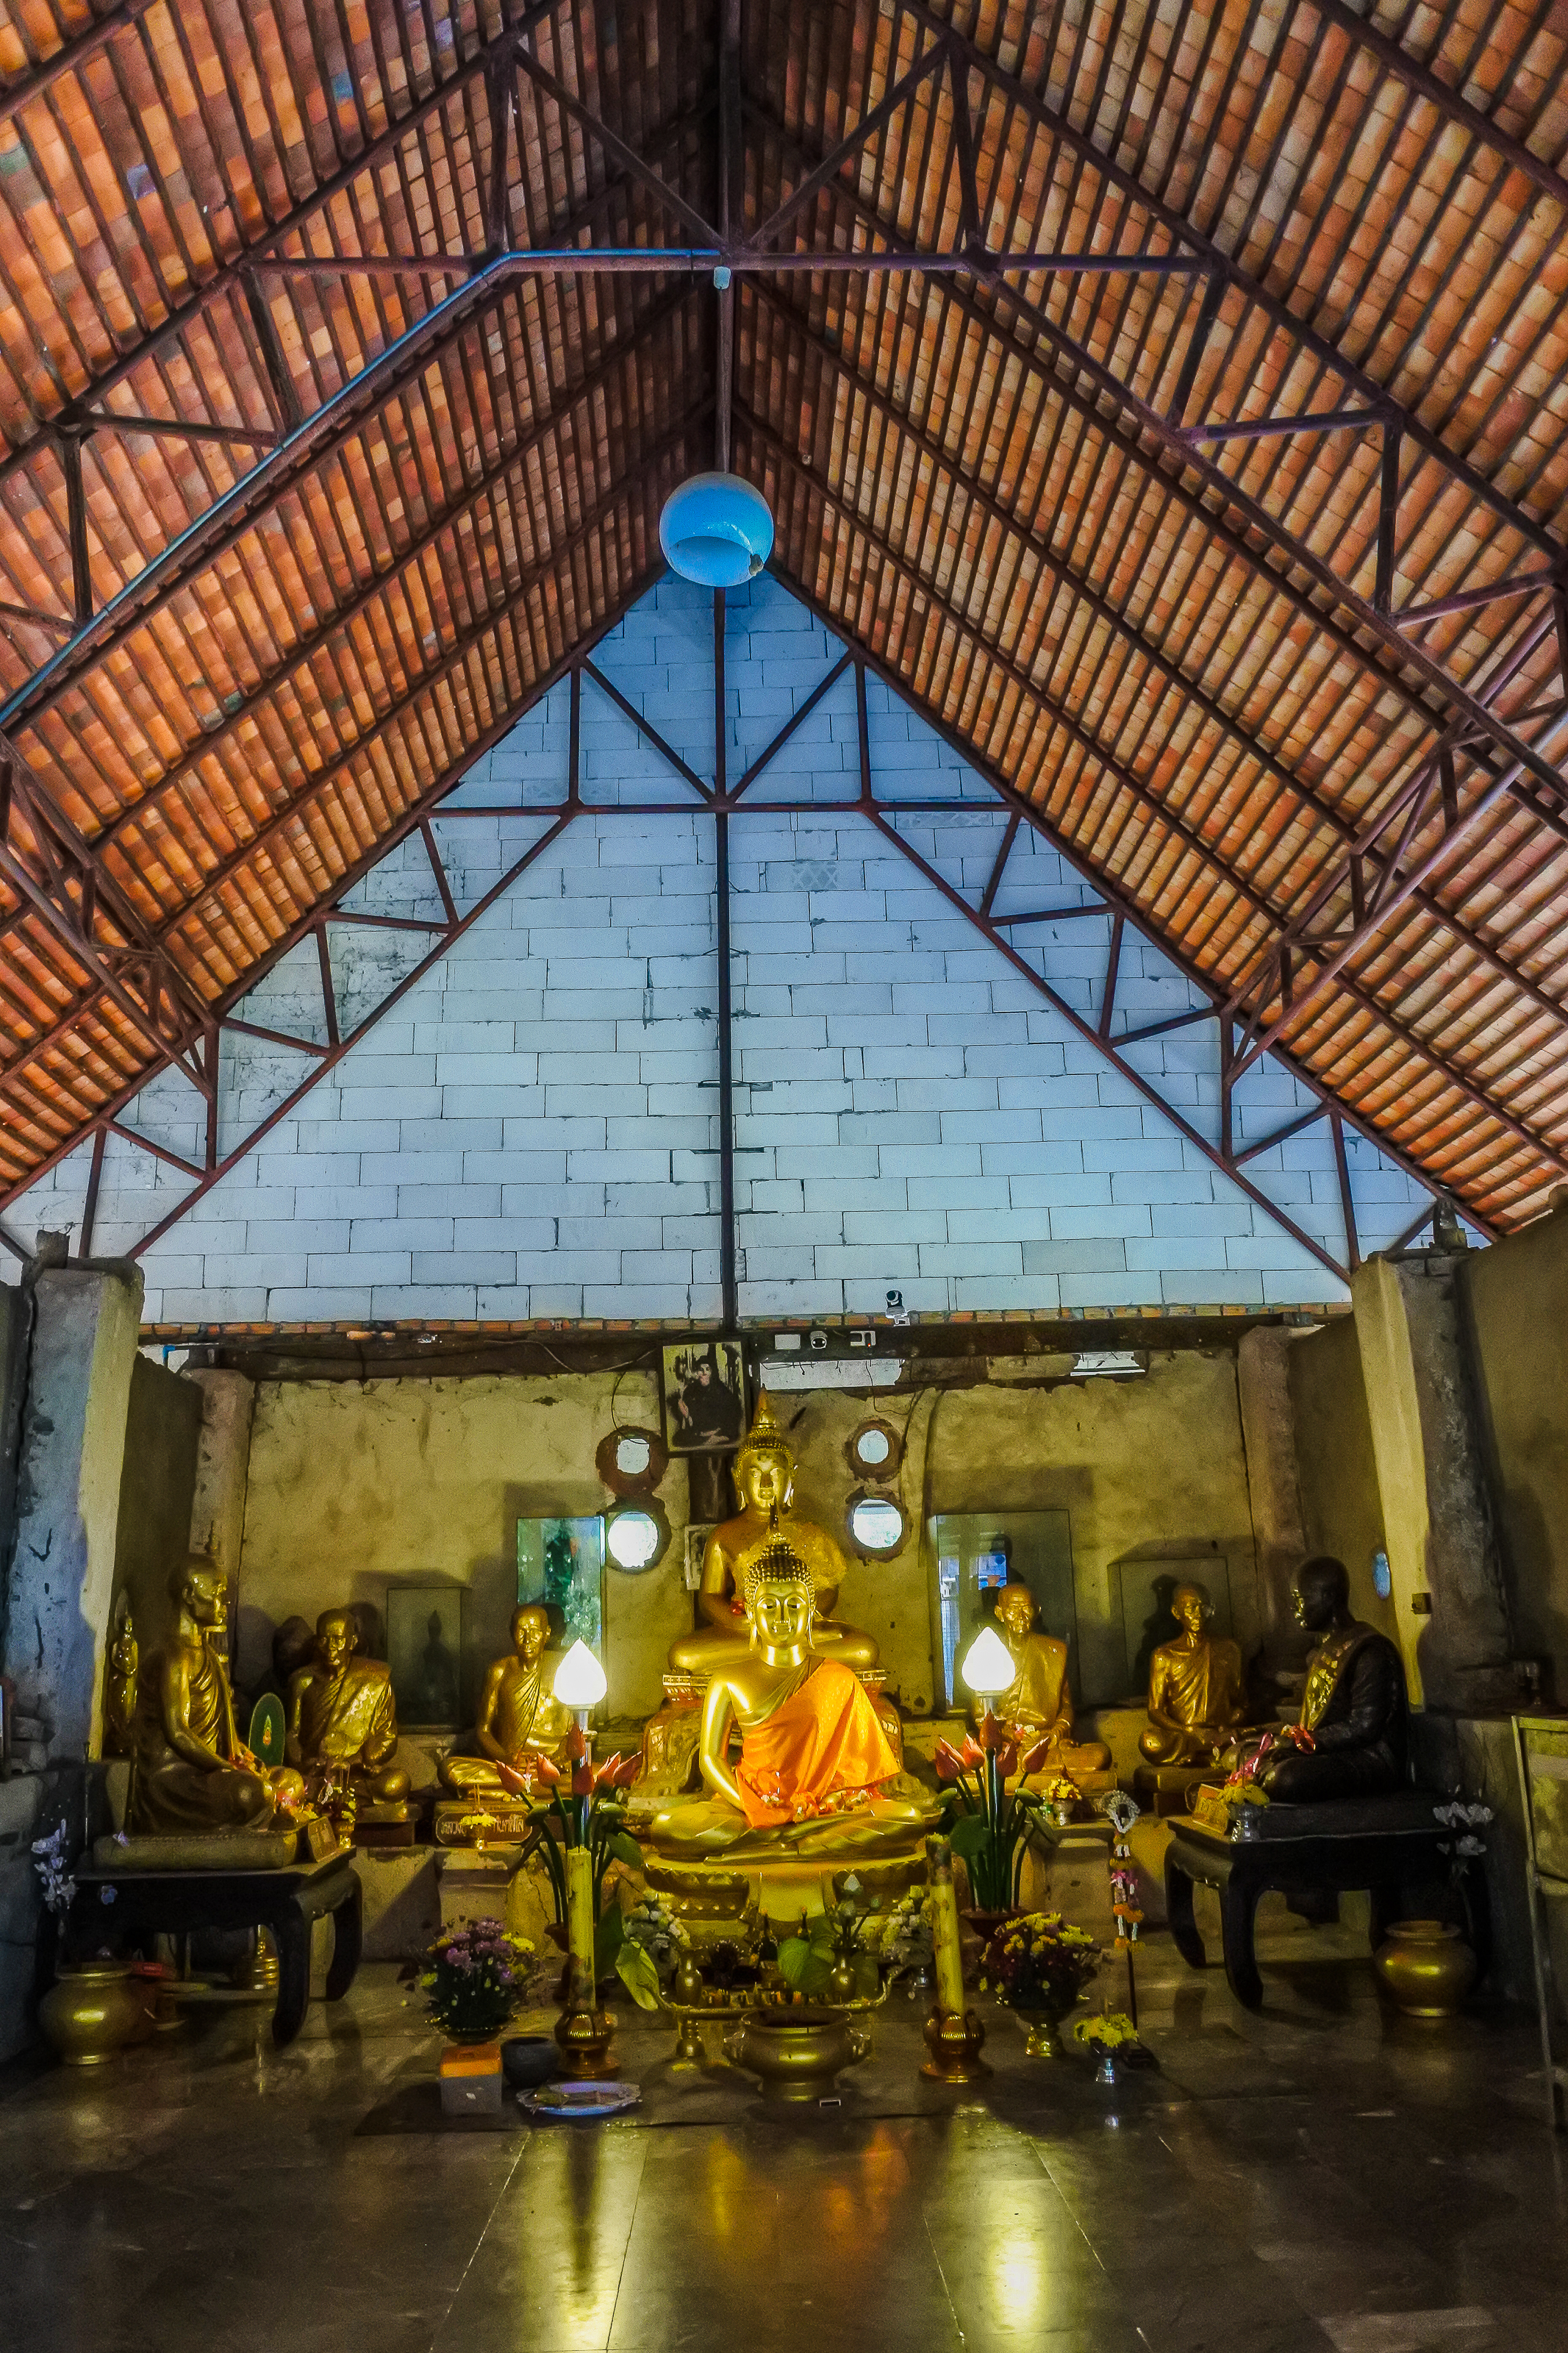
big, cobra, king of nagas, view, biggest, buddha, golden, religions, thailand snakes, serpent, landmark, sky, payanak, statue, thai, ancient, goldbuddha, traditional, background, style, worship, homage, religious, snake, believe, buddha with naga, life, gold, head, naga thai, design, buddhaimage, belief, architecture, art, famous, green, wallpaper, sculpture, wat, buddhism, places, blue, culture, buddhist, temple, garden, travel, naga, building, metal